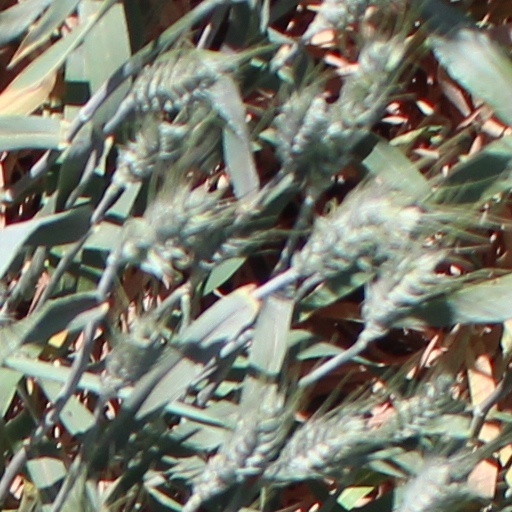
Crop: wheat